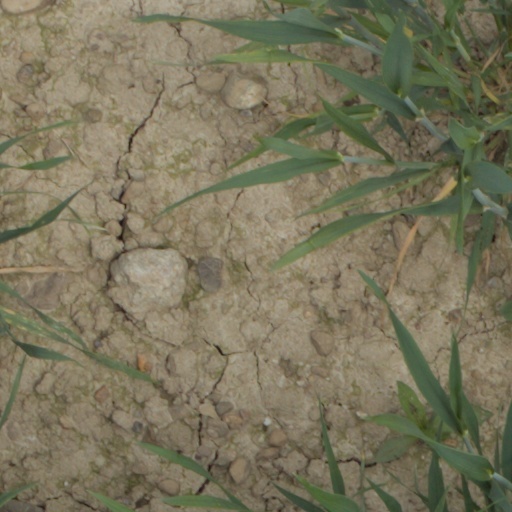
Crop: wheat